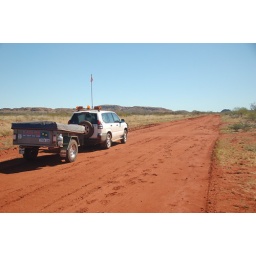
4WD & camper trailer on red dusty road in Pilbara WA